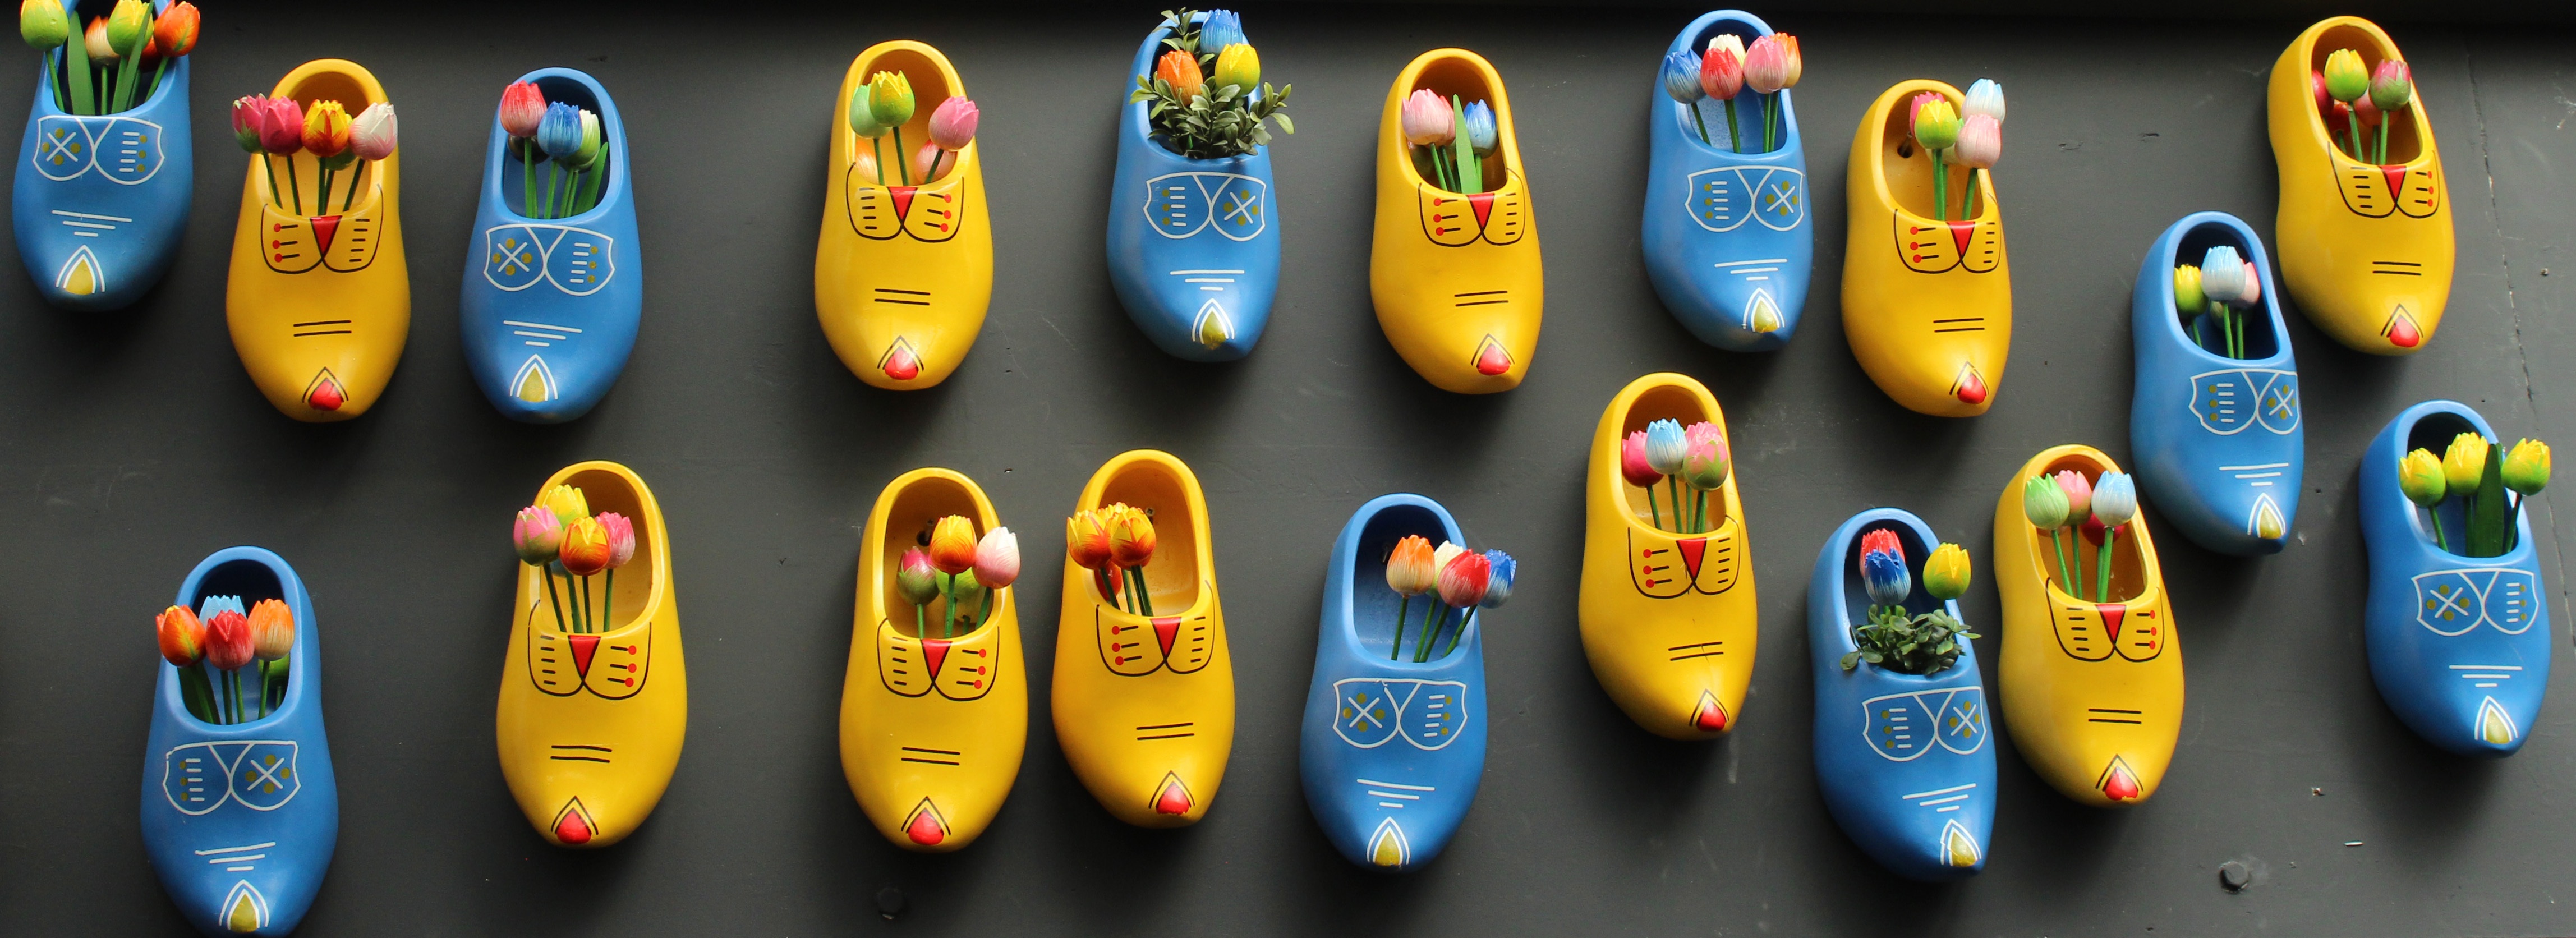
hand, finger, color, surfboard, blue, yellow, nail, holland, amsterdam, dutch, footwear, clog, surfing equipment and supplies